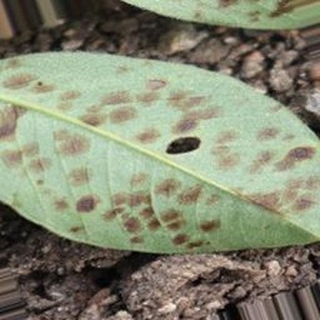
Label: groundnut_rust